Lizhnyk

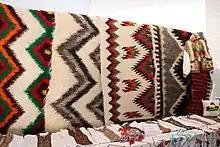
A collection of several different Lizhnyks

A lizhnyk or Hutsul blanket is a patterned wool blanket and rug created by Hutsuls, a group indigenous to the Carpathian Mountains of western Ukraine.